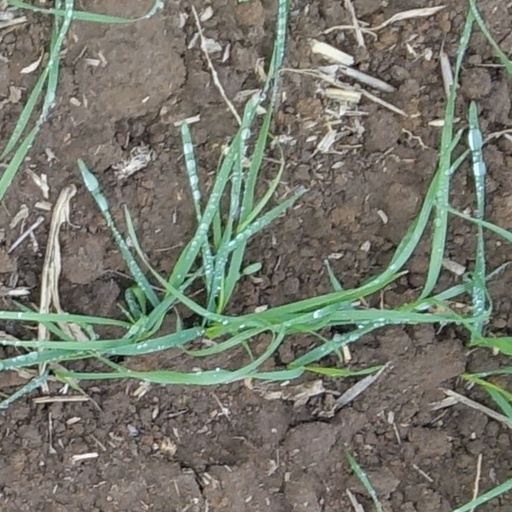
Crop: wheat